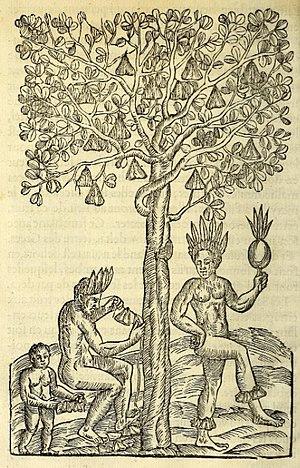
Ahouaï (Thevetia ahouai) gravure
André Thevet ou Theuvet est un explorateur et écrivain-géographe français, né en 1516 à Angoulême et mort le 23 novembre 1590 à Paris. Linné lui a dédié le genre Thevetia de la famille des Apocynaceae.